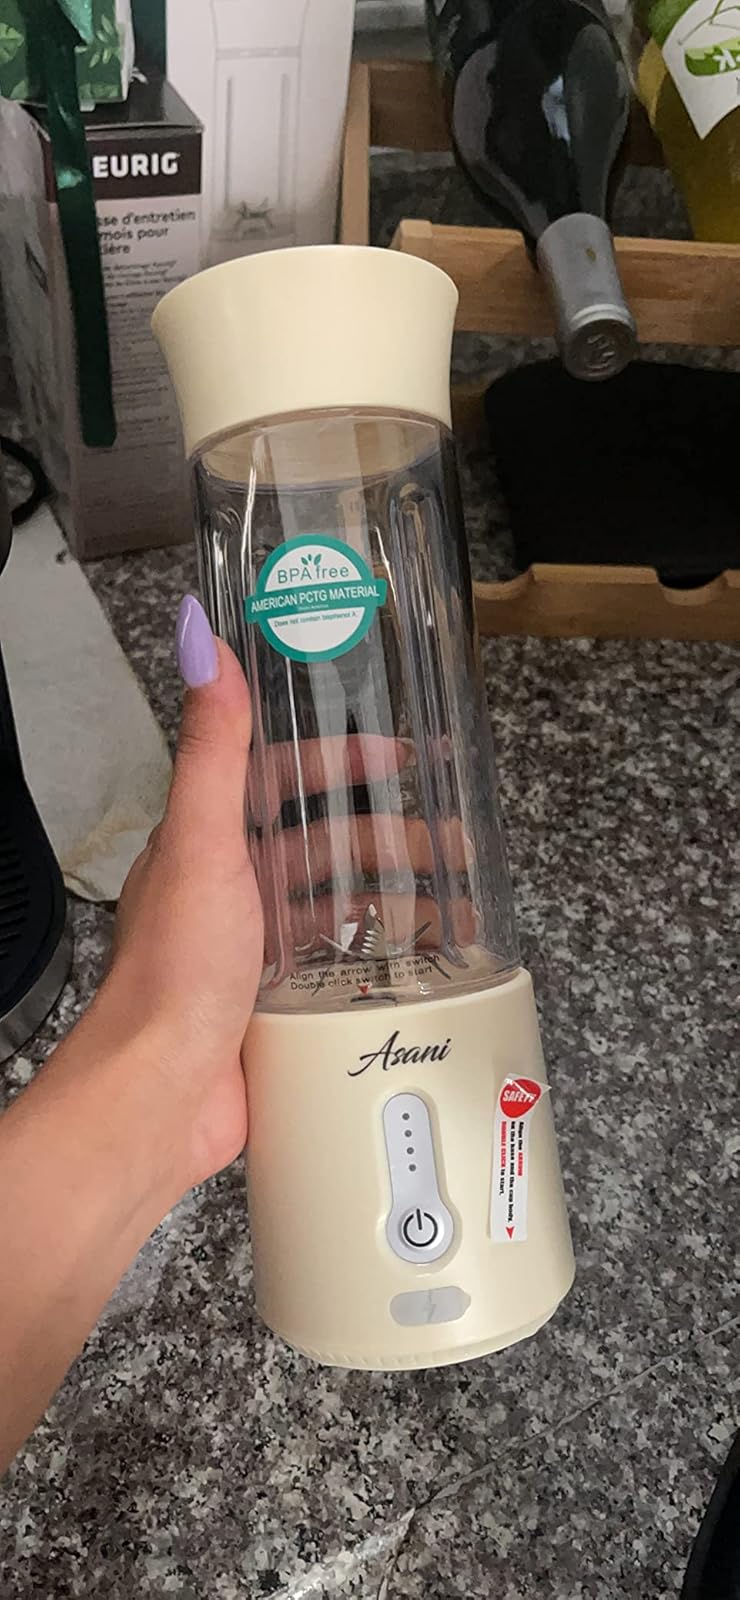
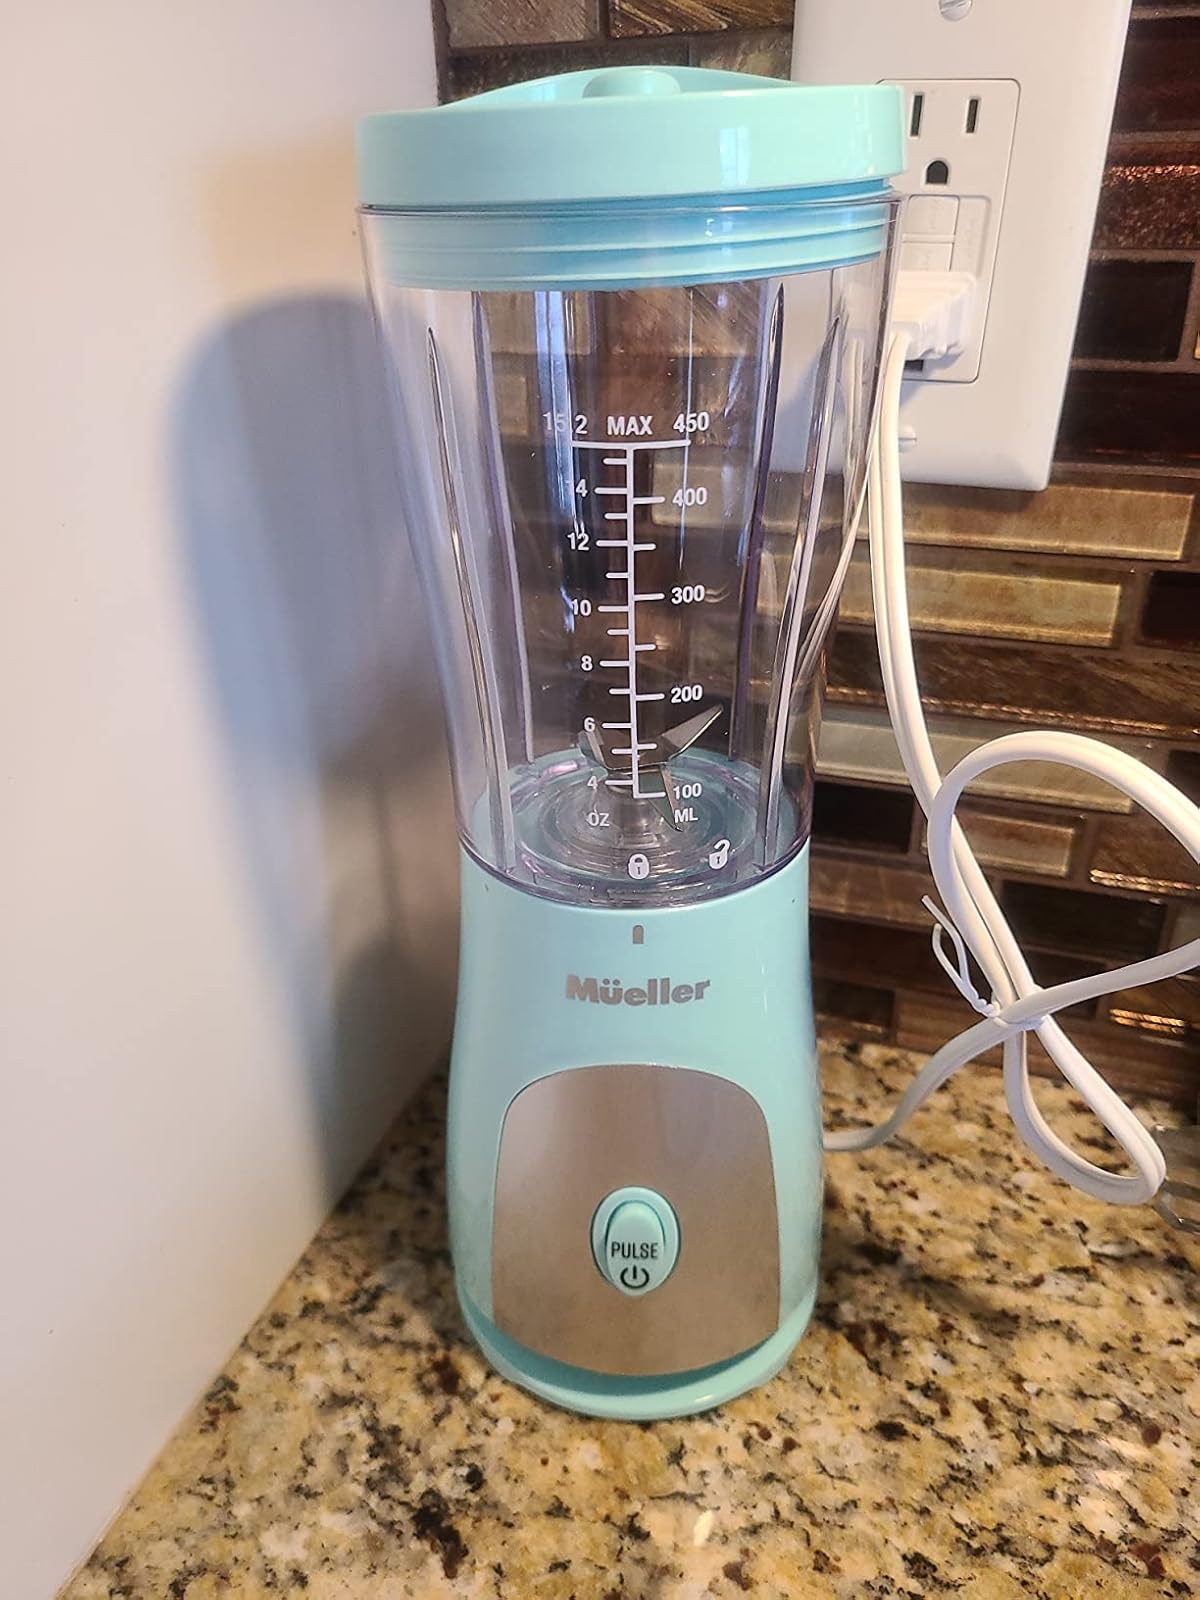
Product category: items_blender
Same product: no